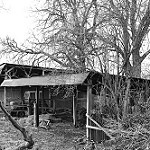
Label: buildings